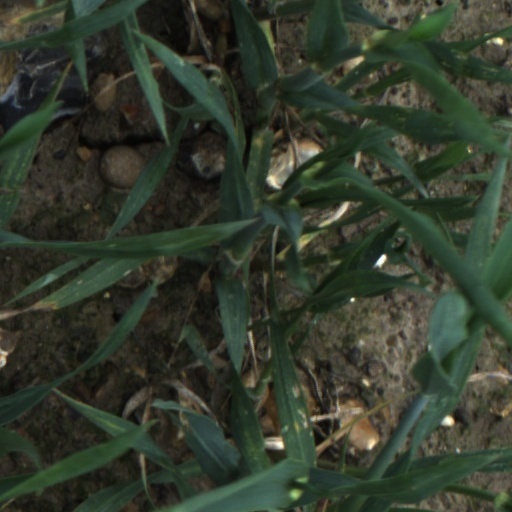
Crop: wheat